List of songs recorded by Siti Nurhaliza

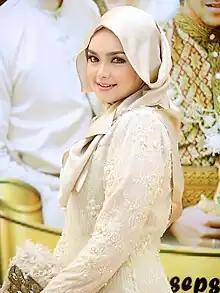
Siti Nurhaliza in 2013

Malaysian singer and songwriter Siti Nurhaliza has recorded material for 20 solo studio albums, two duet studio albums, and has been featured multiple times on songs and singles on various international and Malaysian artists' albums. Her debut album, "Siti Nurhaliza I" was released on 1 April 1996 by Suria Records after winning the 1995 RTM Bintang HMI singing competition at the age of 16. Before signing the contract with Suria Records, she was approached with offers from three different record labels including Sony Music, BMG Music and Warner Music. The release of her first single, "Jerat Percintaan" saw her rise to fame. In 1997, she was recognized as the Best New Female Artist and "Jerat Percintaan" was awarded the Best Song by Anugerah Industri Muzik. In the same year, the launch of her sophomore album "Siti Nurhaliza II" helped to propel her fame to Indonesia. In a news report by "Billboard", "Siti Nurhaliza II" was reported to have been sold more than 500 000 units in Indonesia alone.